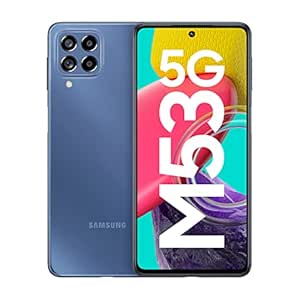
Samsung Galaxy M53 5G (Deep Ocean Blue
Category: Electronics
Price: 23999 (list price: 32999)
Rating: 3.9 (8,866 ratings)
About this product: Segment Best 108MP Quad Camera Setup, with exciting features like Single Take, Object Eraser, and Photo Remaster|6.7-inch Super AMOLED Plus Display, FHD+ resolution, 1080x2400 pixels with 120Hz Refresh Rate|MTK D900 Octa Core 2.4GHz 6nm Processor with 4x4 Mimo Band support for a HyperFast 5G experience|Massive 5000 mAh Battery | Memory, Storage & SIM: 6GB RAM | RAM Plus upto 6GB |128GB internal memory expandable up to 1TB|Latest Android v12.0, One UI 4 operating system